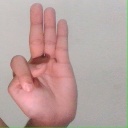
अक्षर: भ